Appenzell–St. Gallen–Trogen railway

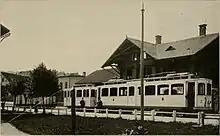
Train of the Trogen Railway in Speicher shortly after the opening of the line

The St. Gallen–Trogen railway ("Trogenerbahn", TB) was opened on 10 July 1903. Originally, the line was electrified at 750 volts DC. The voltage was increased to 900 volts in 1921 and finally to 1000 volts in 1928 with the replacement of the converter group in Speicher by a fully automatic mercury vapour rectifier plant. In the city of St. Gallen, the trains ran on the tracks of the St. Gallen Tramway, which was closed in 1957. Because of the intersections with the city trolleybuses, the contact wire voltage is still only 600 volts.